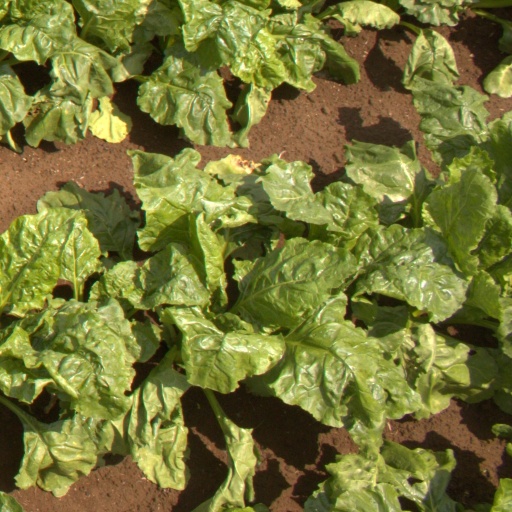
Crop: sugar beet